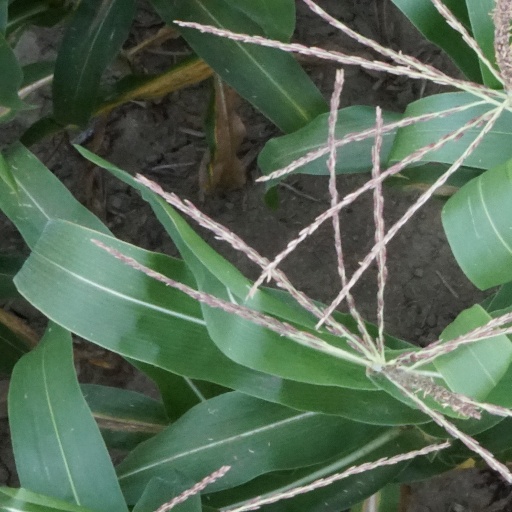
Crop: maize; corn